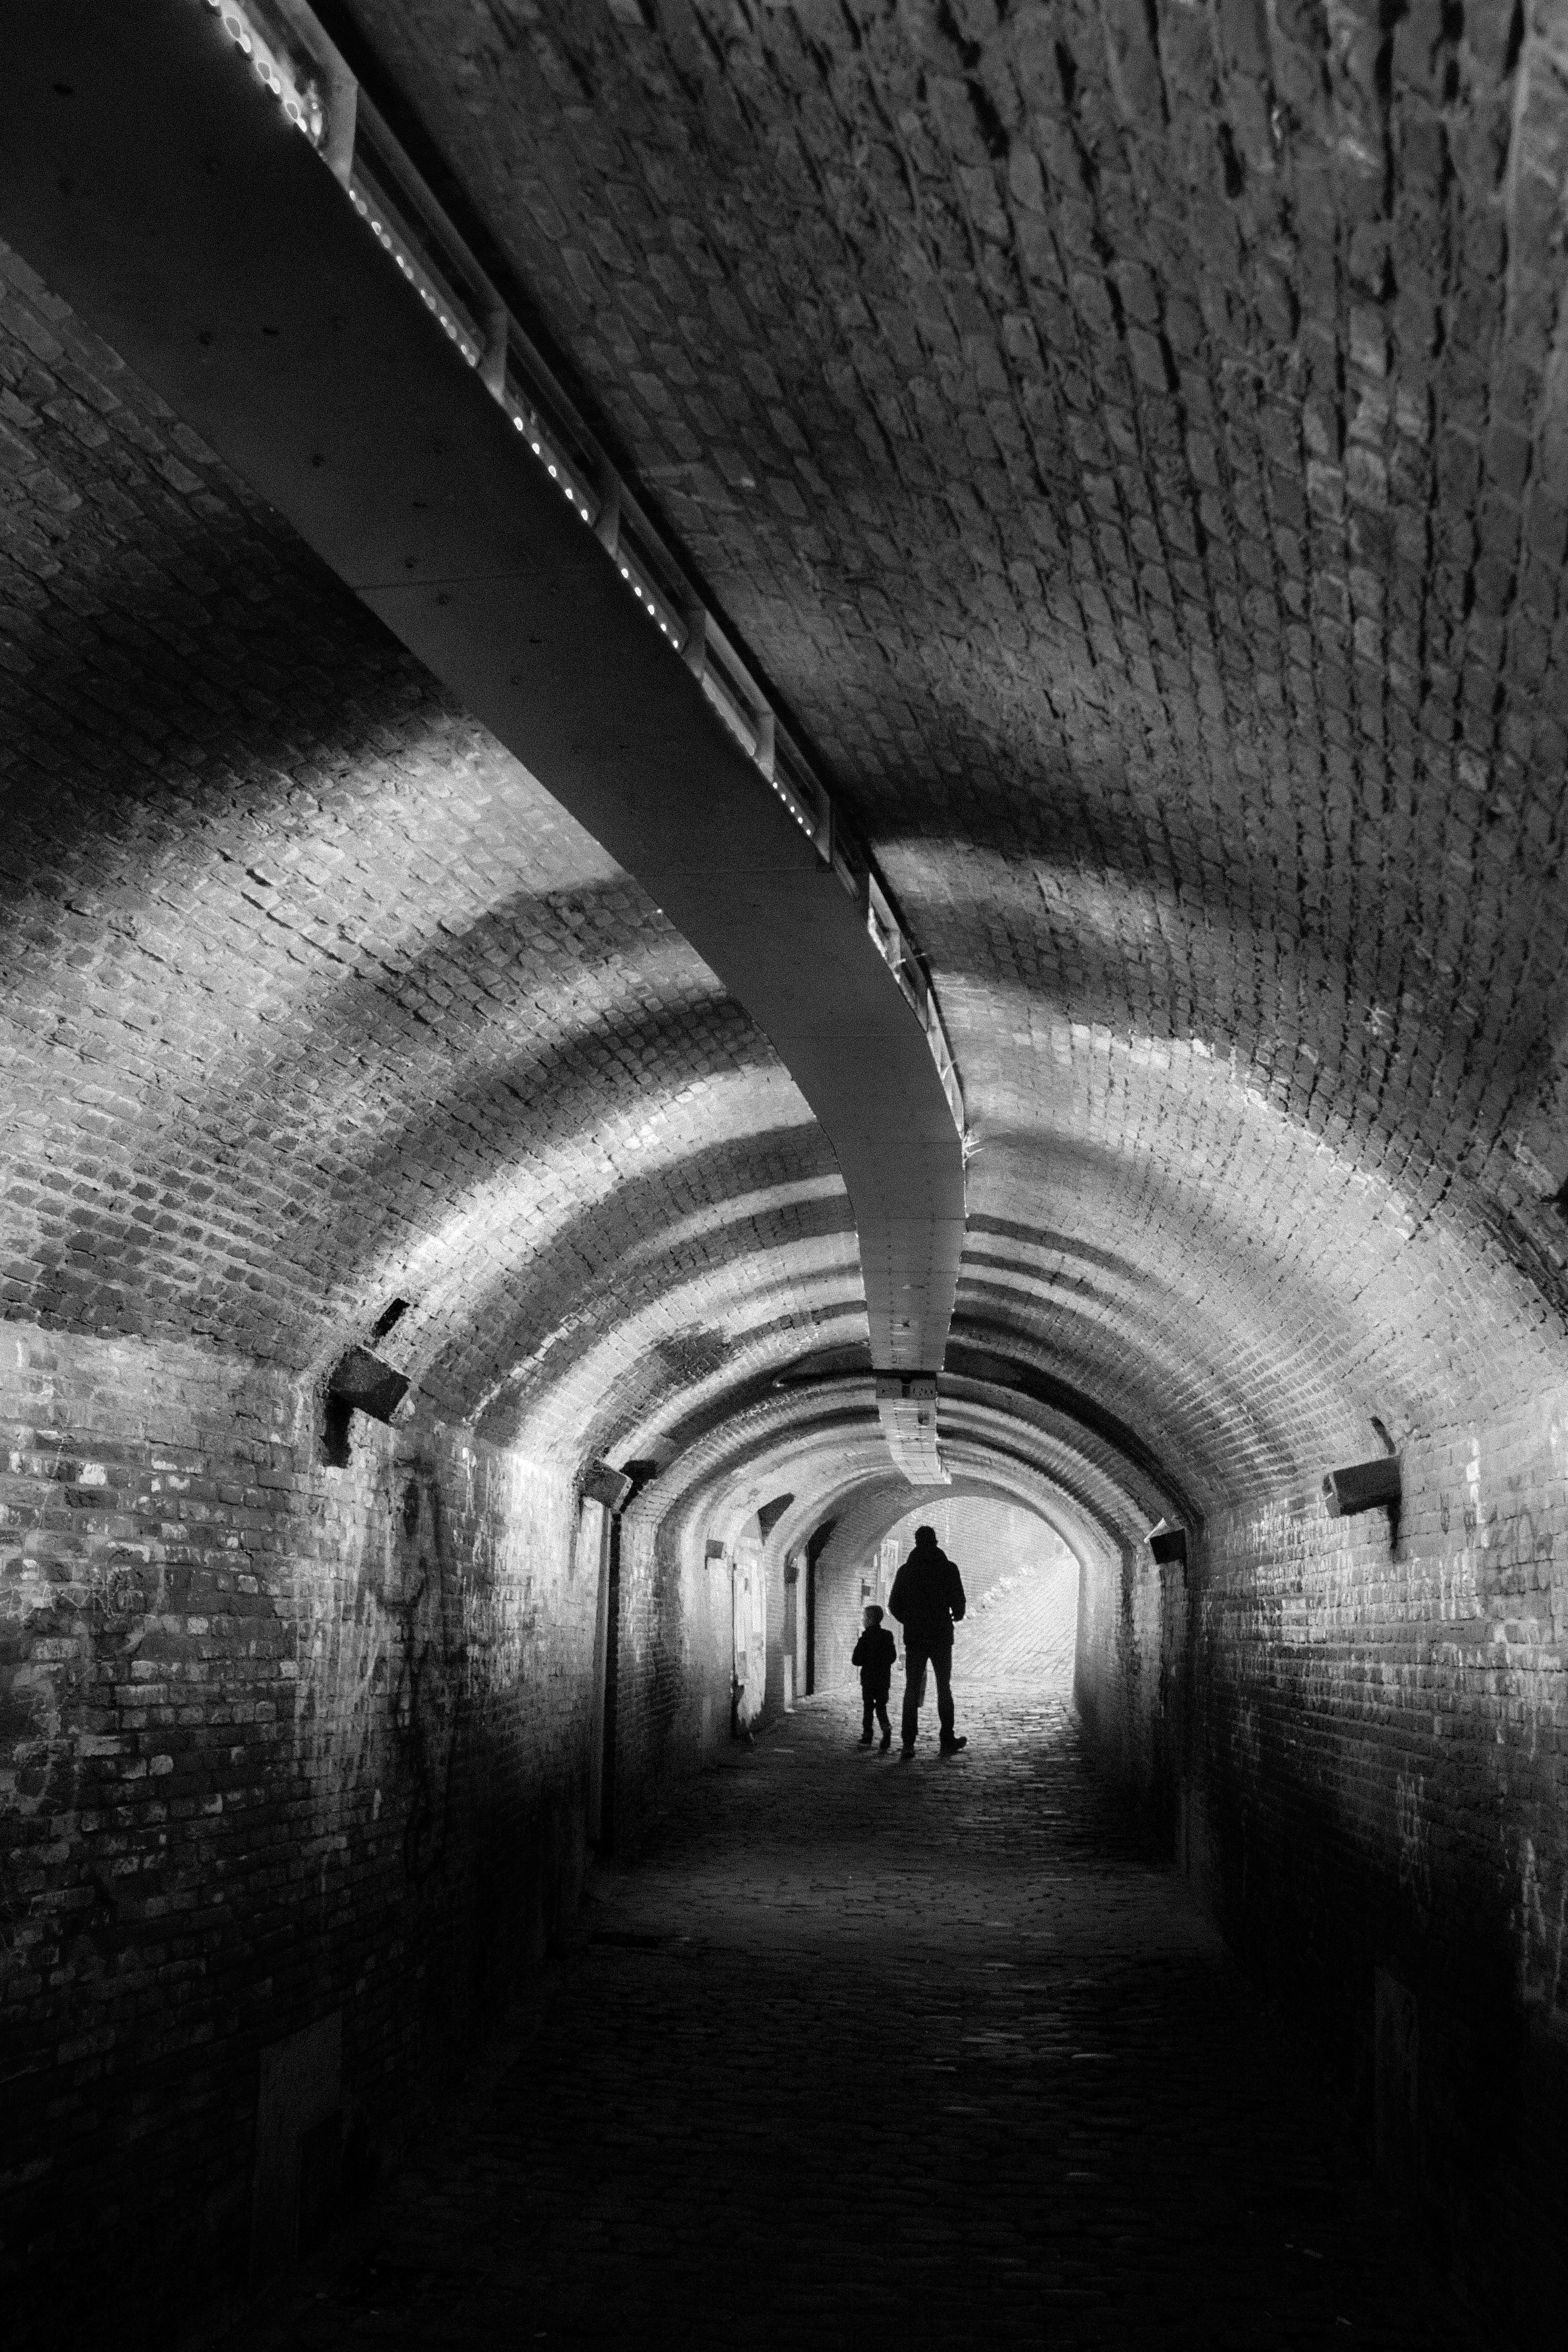
light, black and white, white, street, photography, tunnel, line, darkness, black, monochrome, streetphotography, infrastructure, symmetry, snapshot, fernandopc, monochrome photography